Luis Suárez

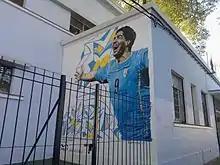
Mural of Suárez on his former school in Montevideo, Uruguay

Suárez creates goal scoring chances with his powerful shot, and has "remarkable technical ability" according to his FIFA profile. Known for his direct running at players, Suárez has a particular penchant for nutmegging opponents (putting the ball through their legs). Liverpool fans (accompanied with a banner) used to say he was so good, "he could nutmeg a mermaid". Considered at his peak to be one of the best strikers in the world, Suárez is a prolific goal scorer, having the rare distinction of being the leading scorer in three top-flight European leagues, a feat only matched by Ruud van Nistelrooy and Cristiano Ronaldo. An accurate finisher with either foot, despite being naturally right-footed, he is capable of scoring from both inside and outside the penalty area.